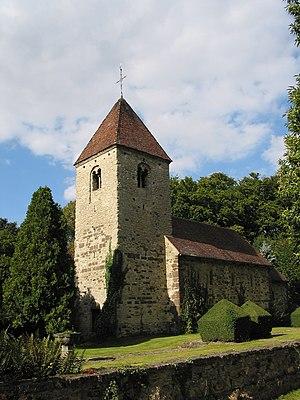
Auderghem (Belgique), la chapelle Sainte-Anne (XII).
Auderghem [odəʁɡɛm] est une des 19 communes de la région de Bruxelles-Capitale. Elle est officiellement bilingue.